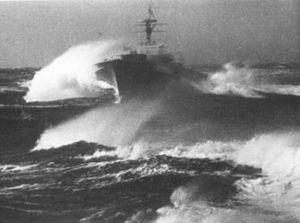
Les vedettes rapides de la classe Jaguar ont été les premiers bâtiments de guerre mis au point par la marine de guerre fédérale allemande après la Seconde Guerre mondiale. Cette classe porte le nom de la tête de série : le Jaguar. Leur domaine d'intervention principal a été la mer Baltique.